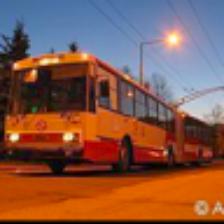
Label: NonHuman